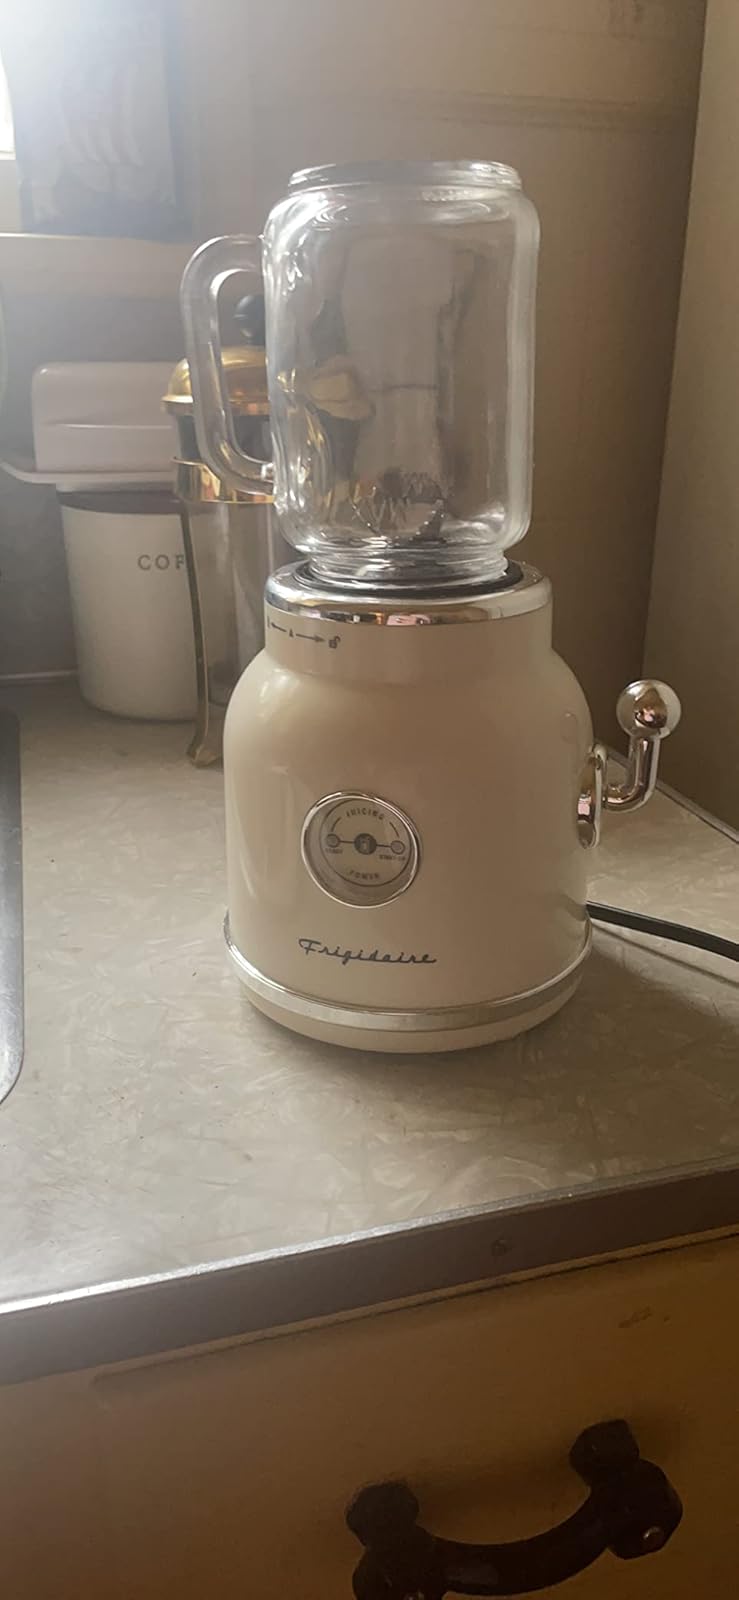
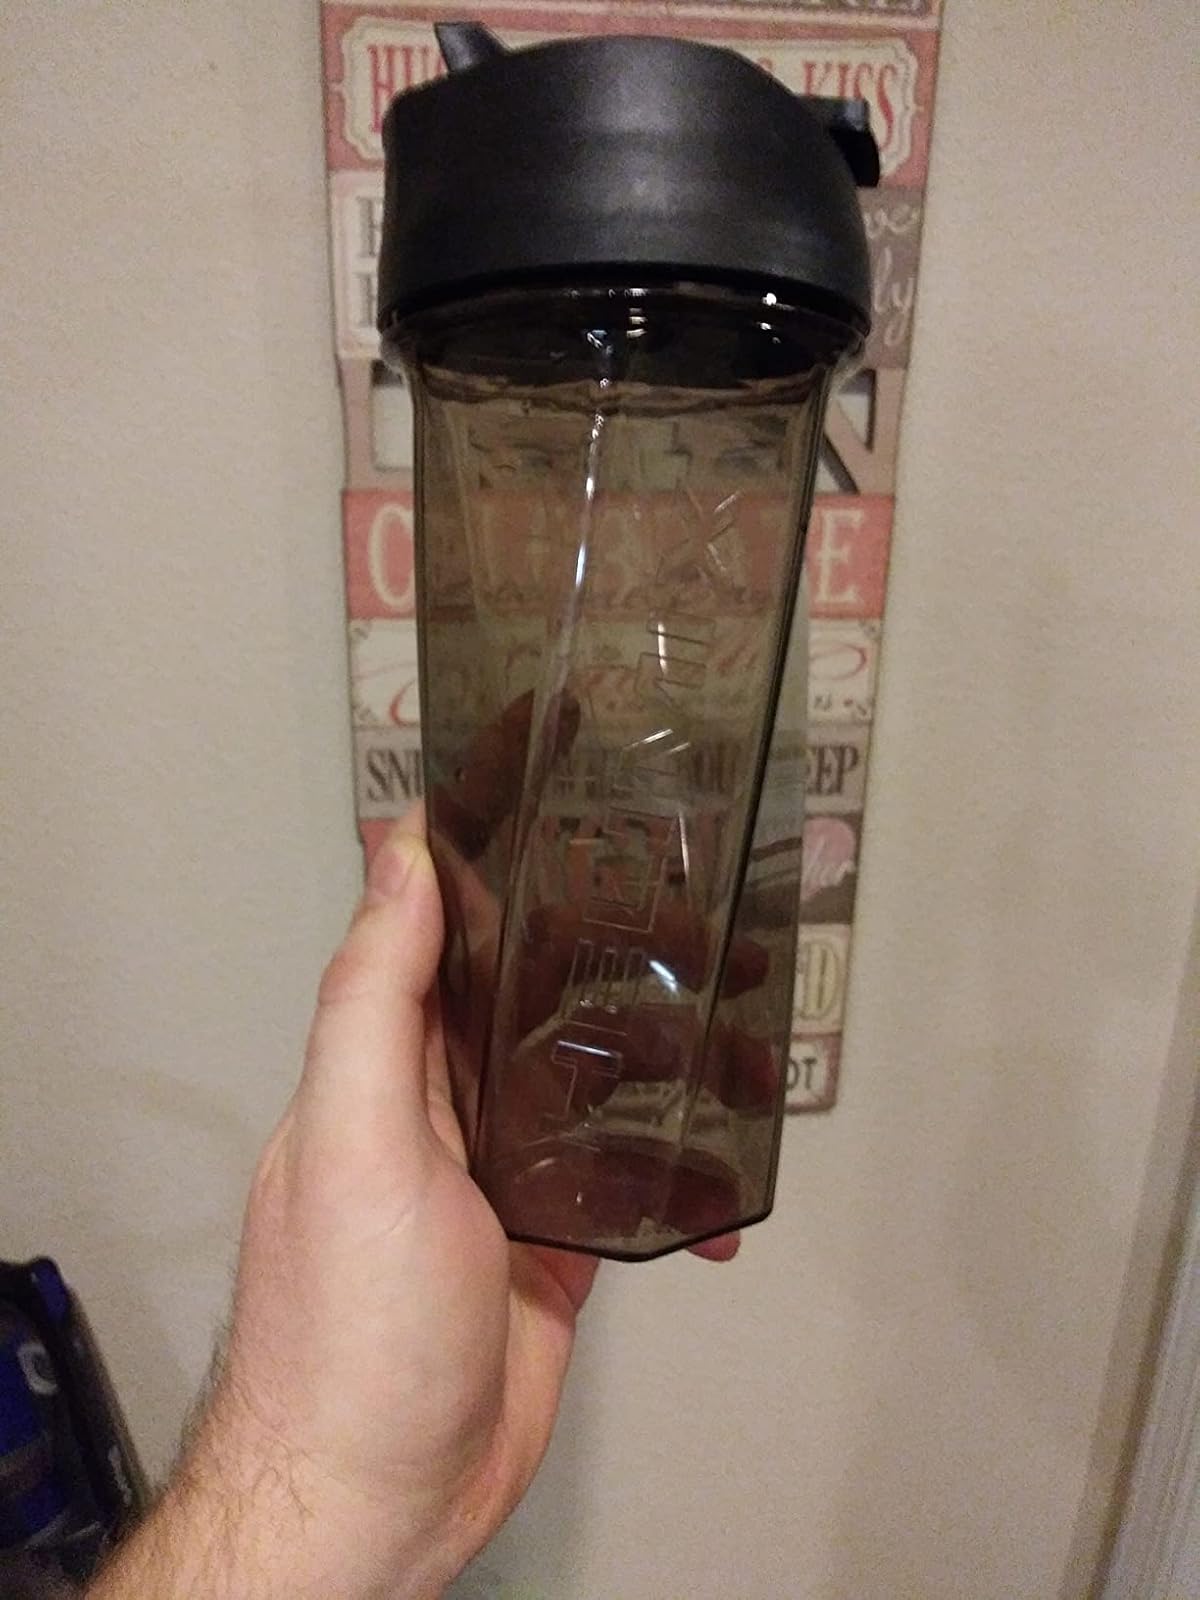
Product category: items_blender
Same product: no